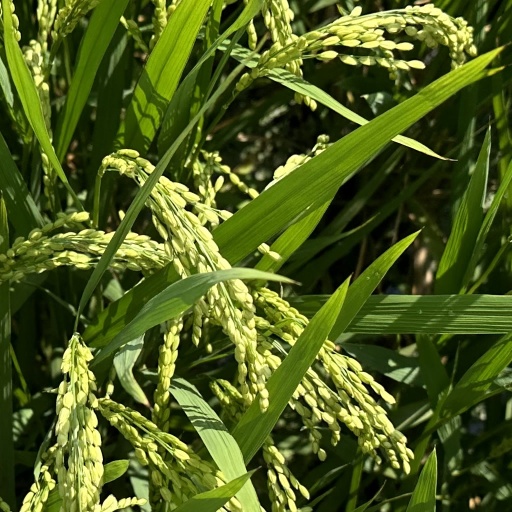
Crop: rice